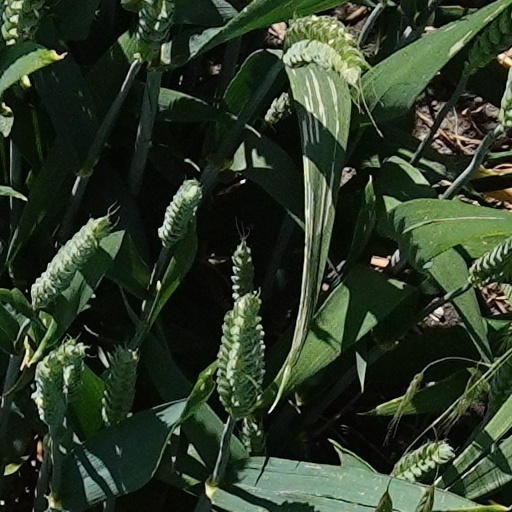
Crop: wheat